Dunmurry Golf Club

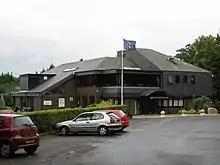
Clubhouse, opened in 1983

Dunmurry Golf Club is located in Dunmurry Lane, south-west Belfast, Northern Ireland. It consists of an 18-hole course with a par of 70.